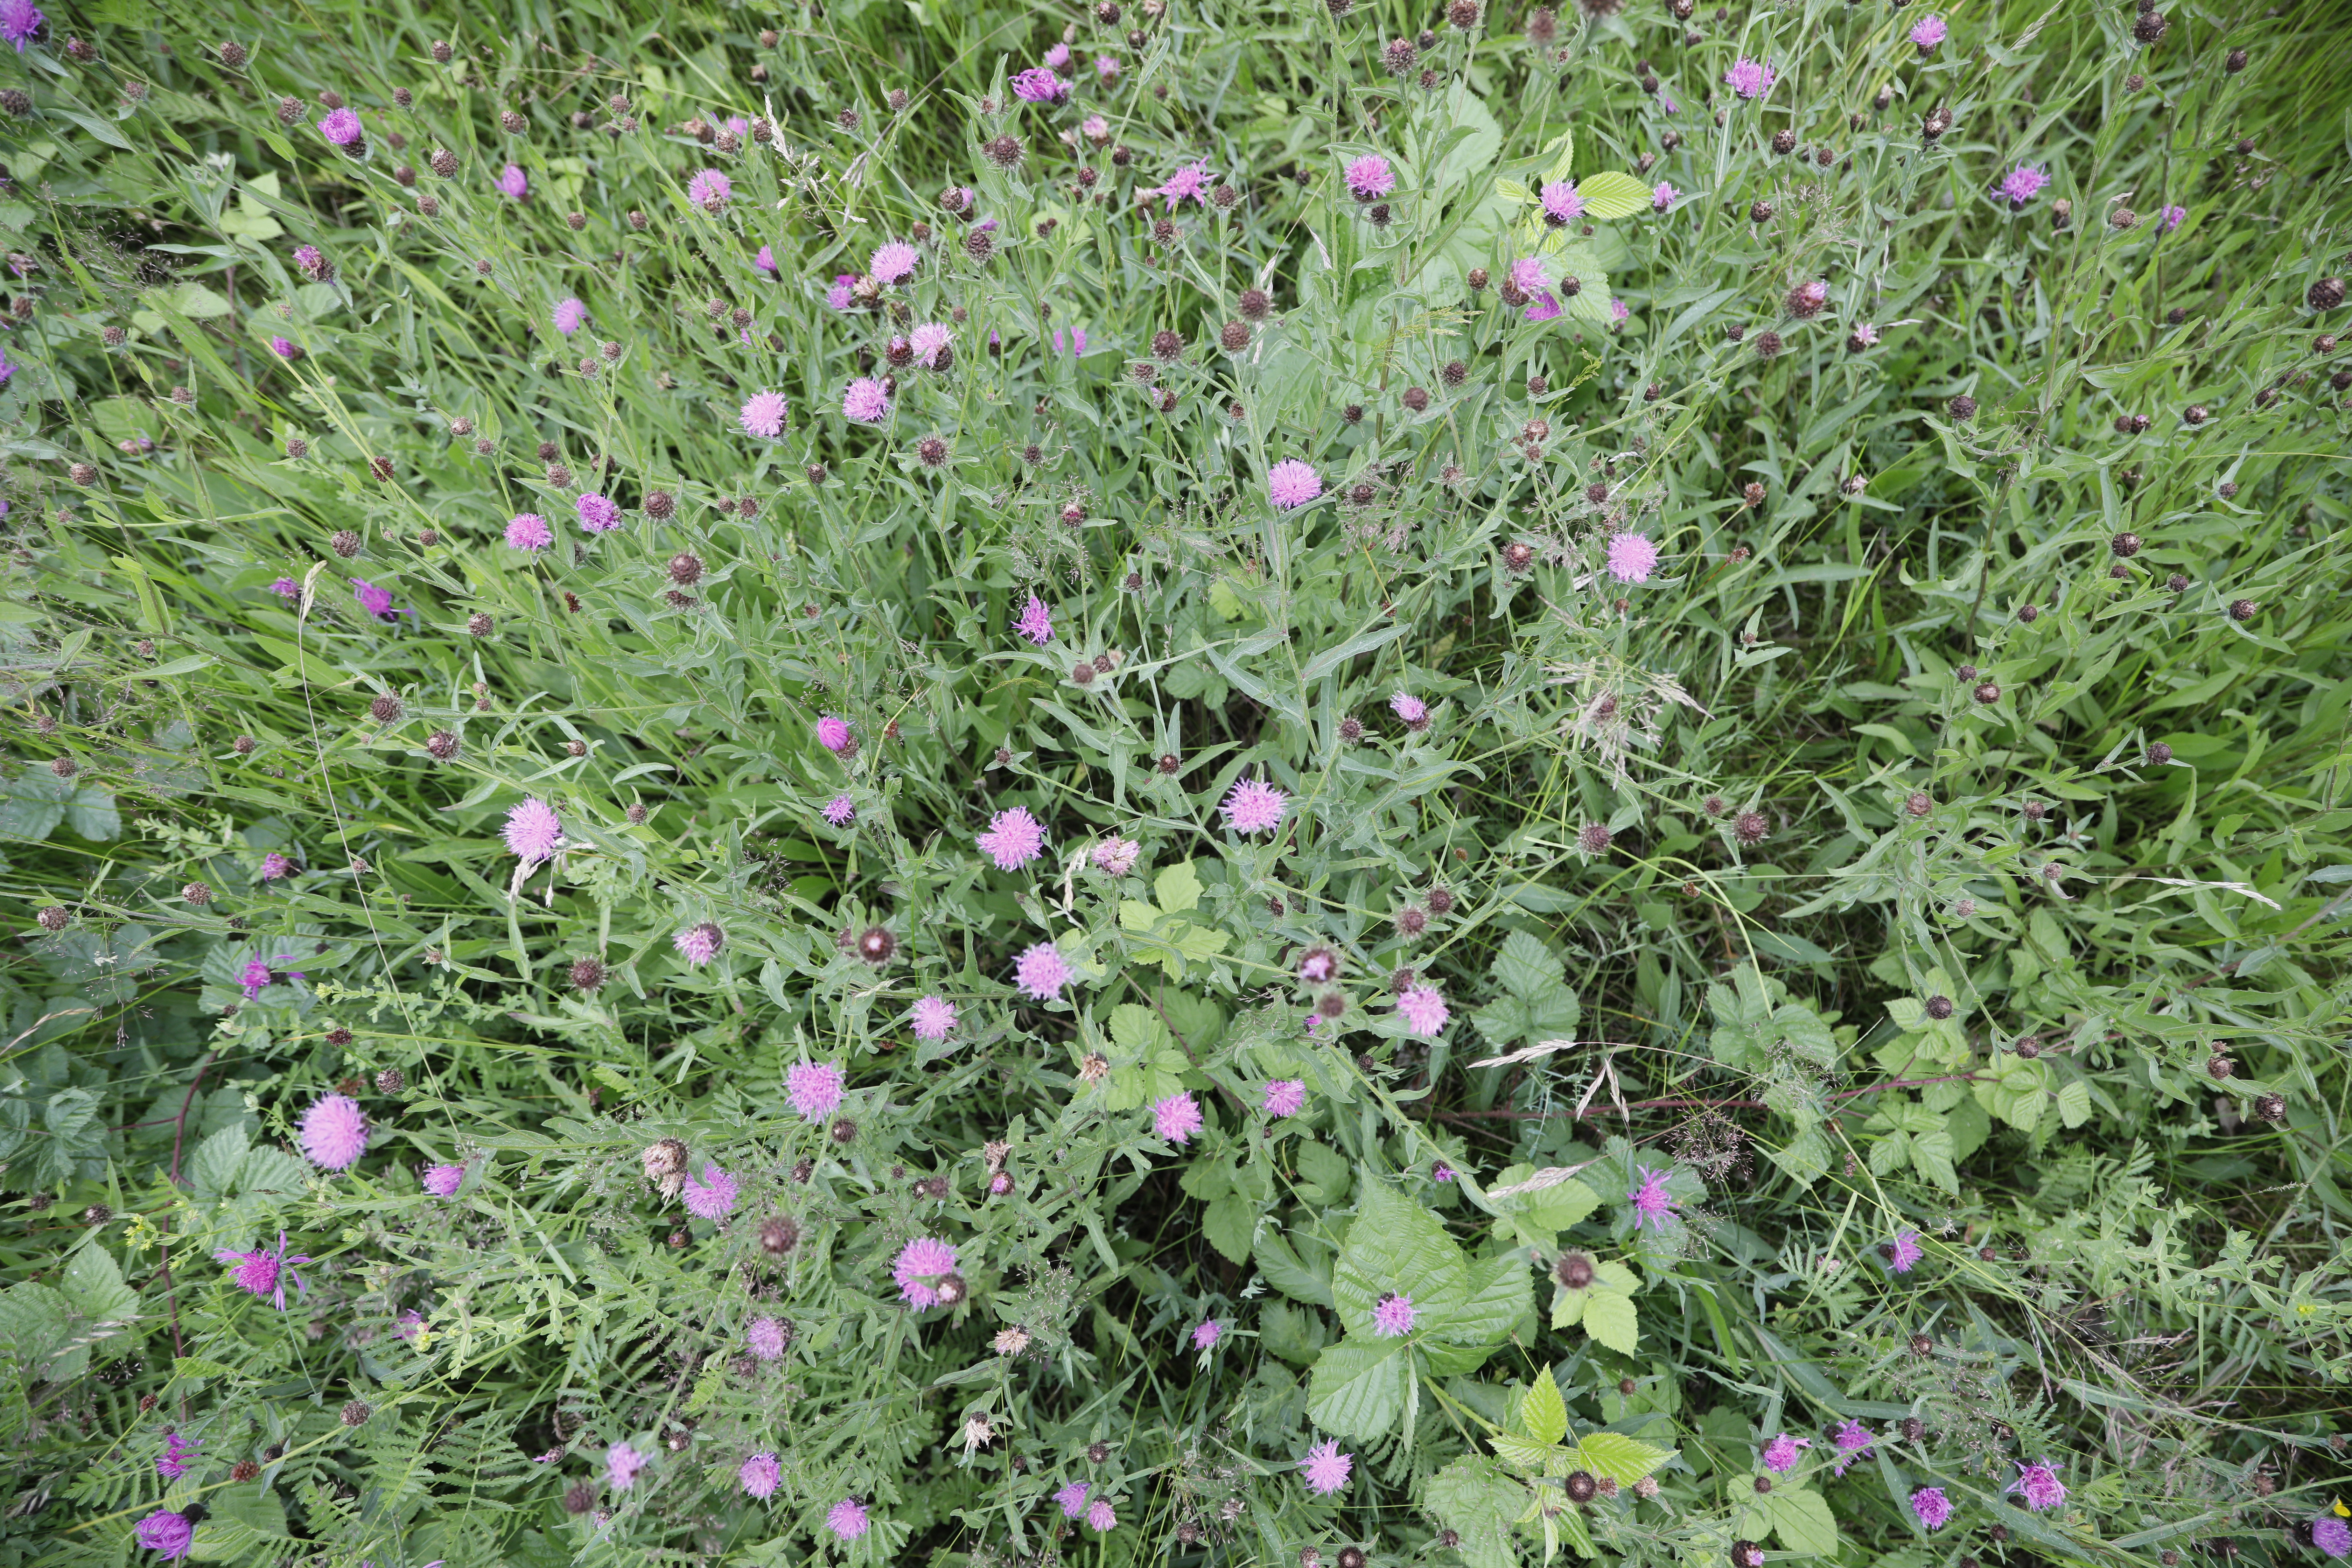
Plant species: Centaurea jacea